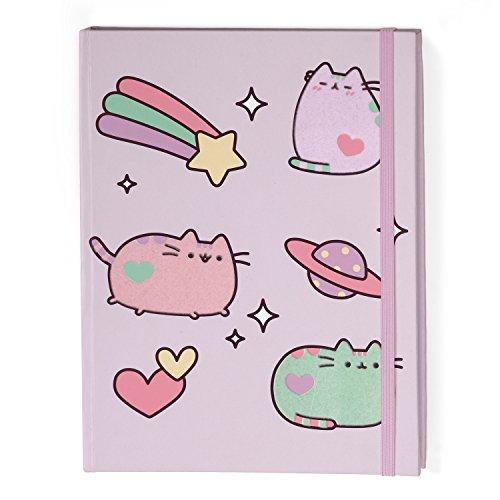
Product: Enesco Pusheen The Cat Pastel Notebook Journal, Purple
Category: Toys & Games | Learning & Education | Reading & Writing | Diaries, Journals & Notebooks
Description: Hardcover bound notebook featuring full-color pastel Pusheen artwork.
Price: $10.00
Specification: ProductDimensions:8x0.5x6inches|ItemWeight:9.3ounces|ShippingWeight:9.9ounces(Viewshippingratesandpolicies)|DomesticShipping:ItemcanbeshippedwithinU.S.|InternationalShipping:ThisitemcanbeshippedtoselectcountriesoutsideoftheU.S.LearnMore|ASIN:B071K88GRM|Itemmodelnumber:4060155|Manufacturerrecommendedage:8yearsandup